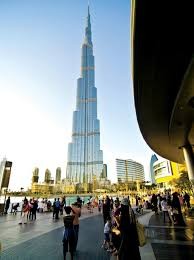
Landmark: Burj Khalifa